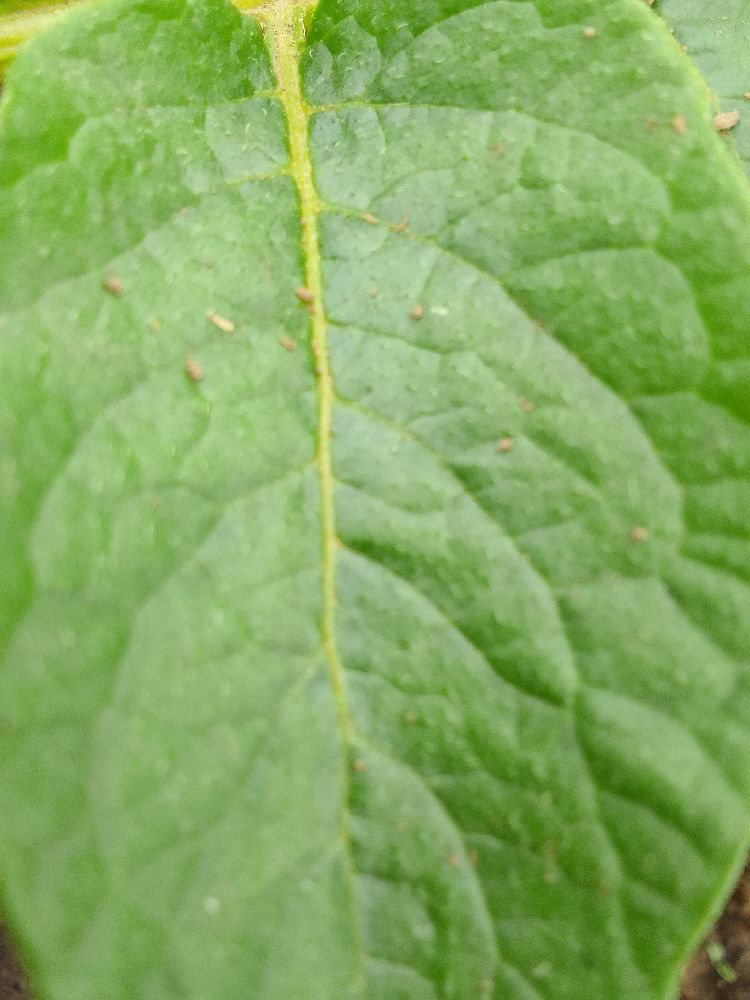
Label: Healthy